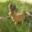
Label: deer